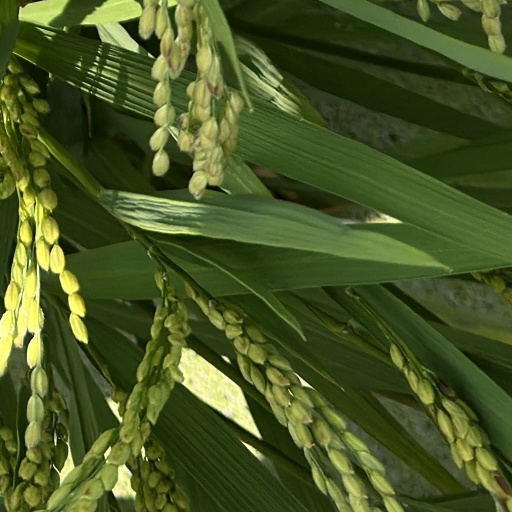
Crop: rice